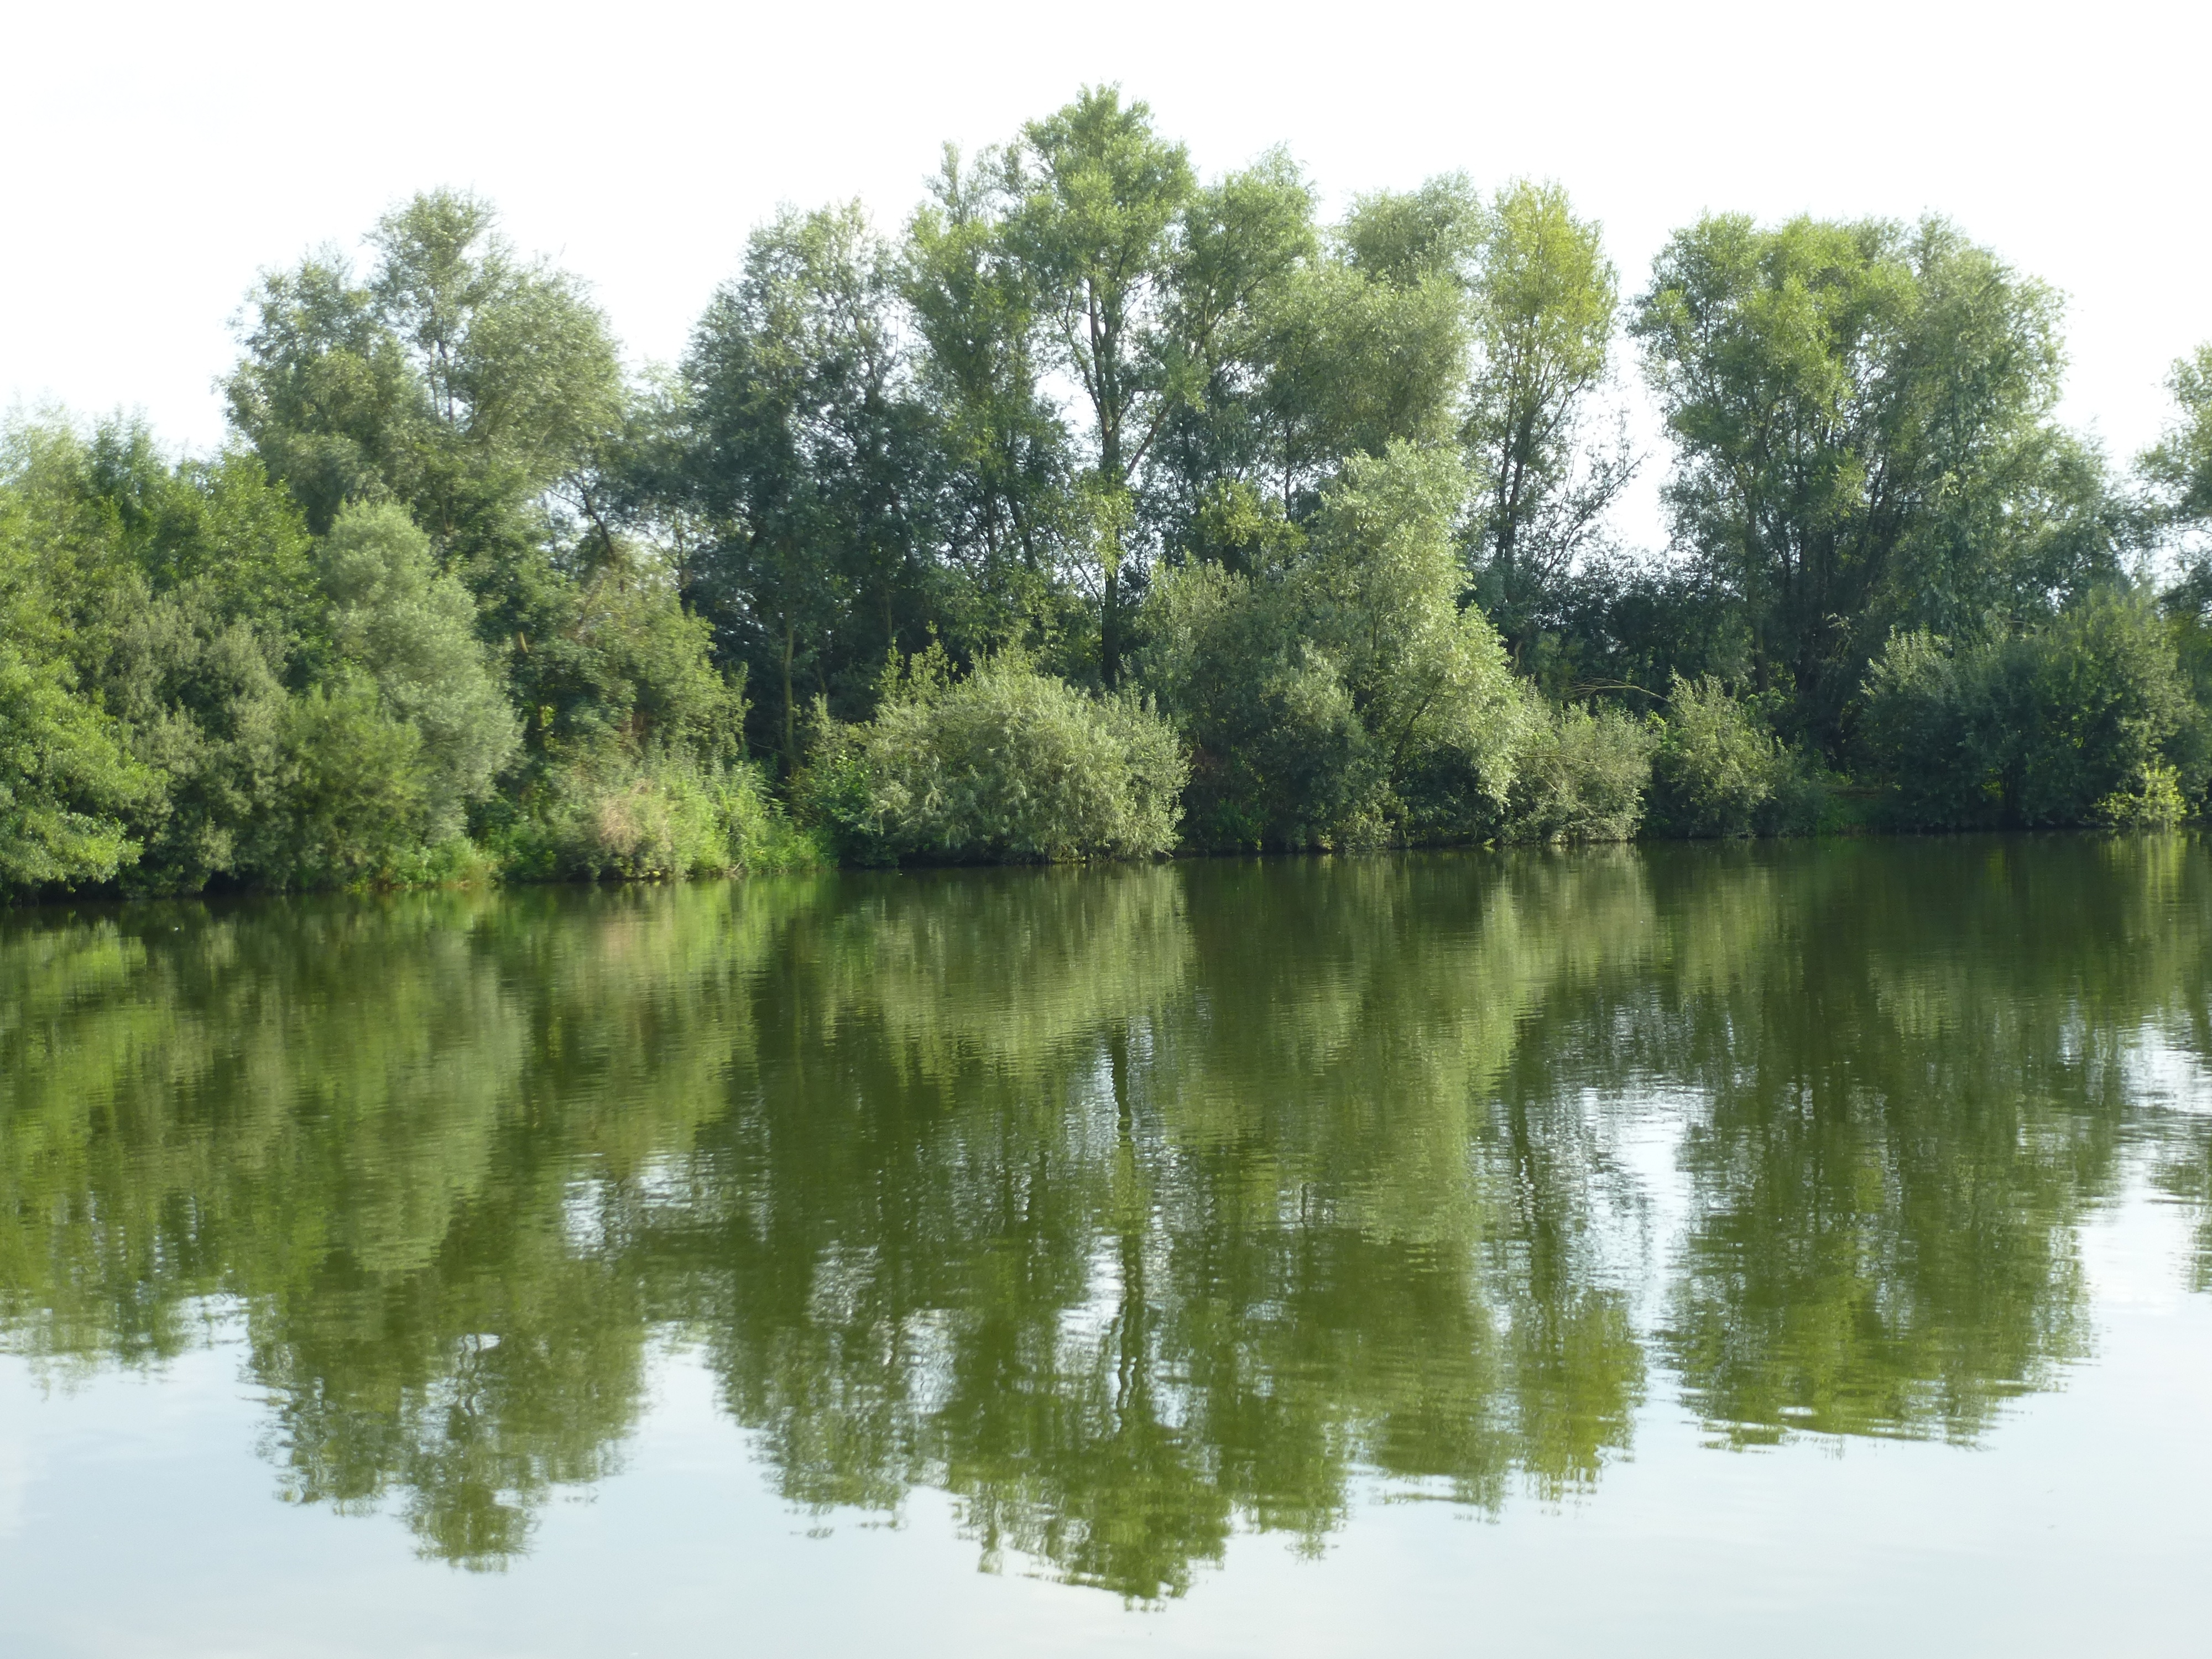
tree, swamp, lake, pond, reflection, reservoir, waterway, wetland, floodplain, ecosystem, fish pond, woody plant, bayou, riparian forest